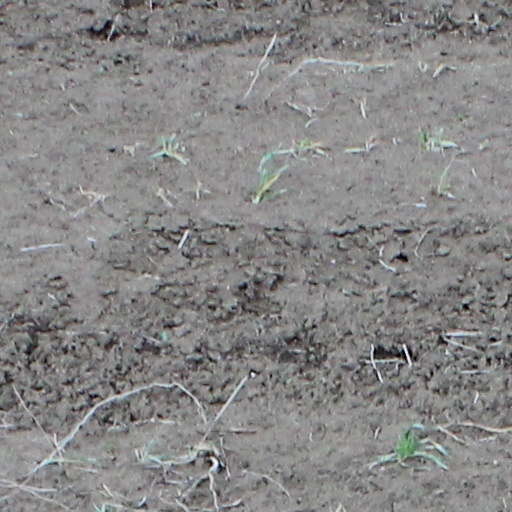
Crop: wheat